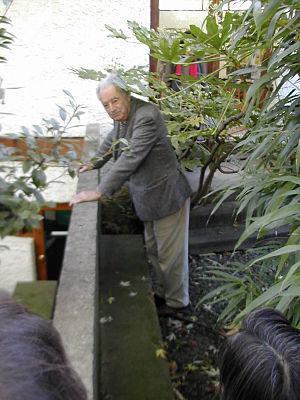
Gérard Thurnauer, architecte de la bibliothèque, dans le jardin
Gérard Thurnauer est un architecte français né le 24 septembre 1926 à Paris et mort le 22 décembre 2014, membre de l'Atelier de Montrouge de 1958 et 1981.
La Petite Bibliothèque Ronde ou bibliothèque des enfants de Clamart, anciennement La Joie par les livres, est une bibliothèque pour enfants de renommée mondiale, fondée par l'association La Joie par les livres dans le quartier populaire de la cité de La plaine au Petit-Clamart.